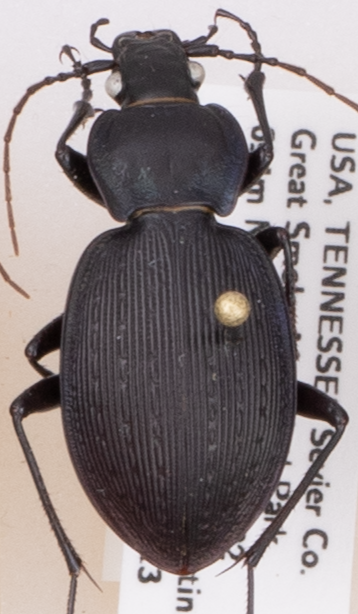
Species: Carabus goryi
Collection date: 2017-06-13
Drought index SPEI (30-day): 1.498
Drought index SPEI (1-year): -0.946
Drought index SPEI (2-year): -0.54